Vidyāraṃbhaṃ

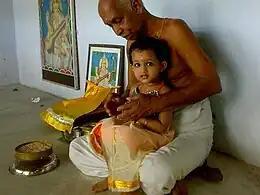
A Malayali girl sits with a Brahmin before the vidyarambham ceremony on Navaratri

Vidyarambham, also rendered Akshara Abhyasam, and Mutal Eluttu is a Hindu initiation ceremony that is performed before a child begins their formal education. This ritual is dedicated to the goddess of learning, Saraswati. It is popular in the South Indian states of Karnataka, Kerala, Tamil Nadu, Andhra Pradesh, and Telangana.